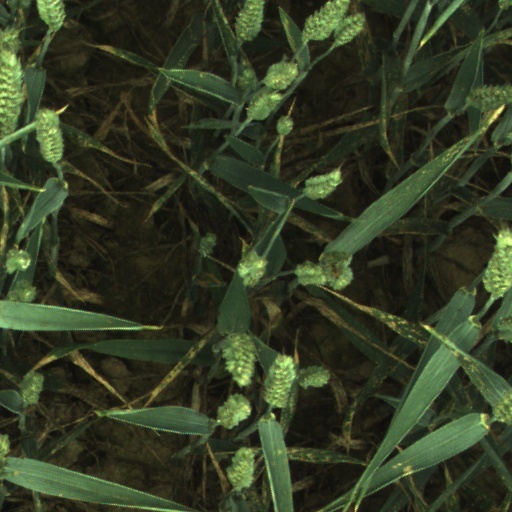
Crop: wheat